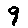
Label: 9